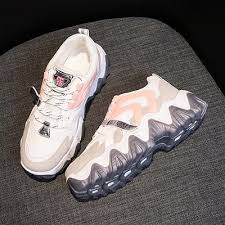
Waste category: shoes